Horseshoe Resort

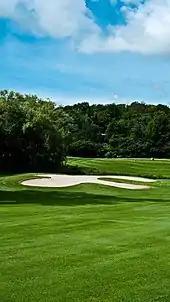
Highlands Golf Course was opened at the resort in 1991.

In 1991, construction began on the 18-hole Highlands Golf Course, which opened its first nine holes and driving range the same year. In 1997, Thunder Valley (now known as Red Horse Express) tubing park opened with four runs.